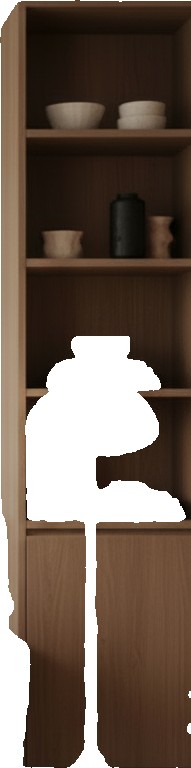
Surface category: cabinetry